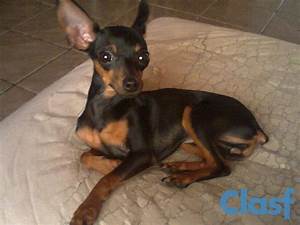
Label: dog